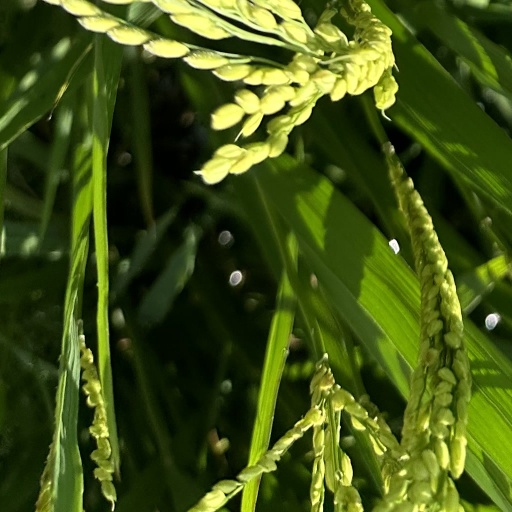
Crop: rice